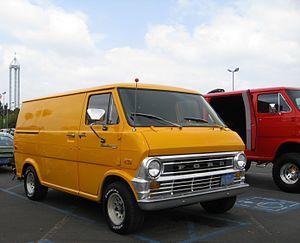
La Ford E-Series est une gamme de véhicules utilitaires du constructeur américain Ford.